Johannes Guter

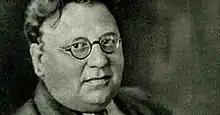

Johannes Guter (born Jānis Gūters; 25 April 1882 – 18 March 1962) was a Latvian-born German filmmaker, screenwriter, and occasional film producer. Although most of his work is now lost, he is considered a pioneer of German silent cinema and expressionism.